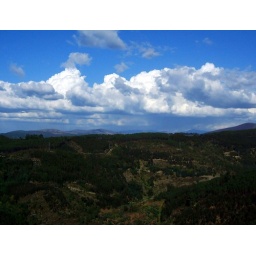
The clouds in the sky